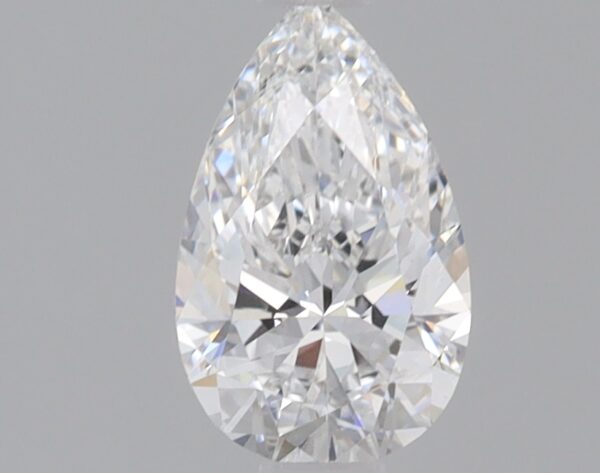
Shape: pear
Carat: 0.7
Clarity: VS1
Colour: E
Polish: EX
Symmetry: EX
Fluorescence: NONE
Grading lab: IGI
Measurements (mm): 7.89 x 4.89 x 3.11